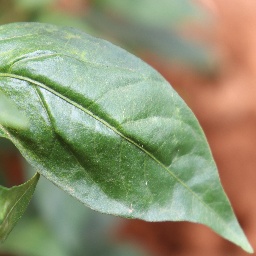
Label: healthy